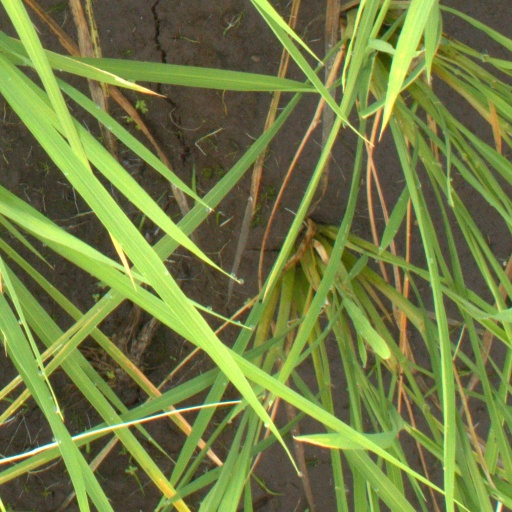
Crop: rice